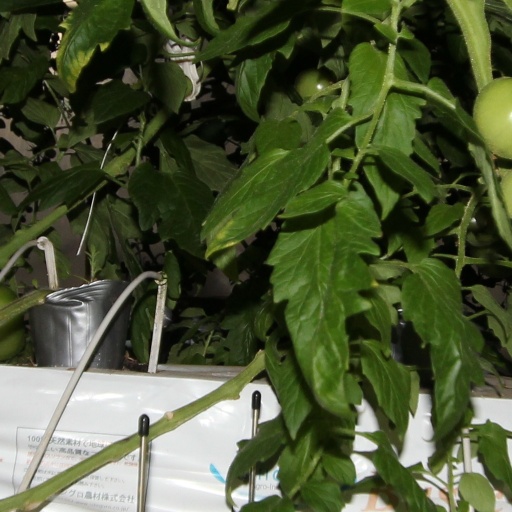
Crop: tomato